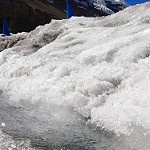
Scene: Outdoor